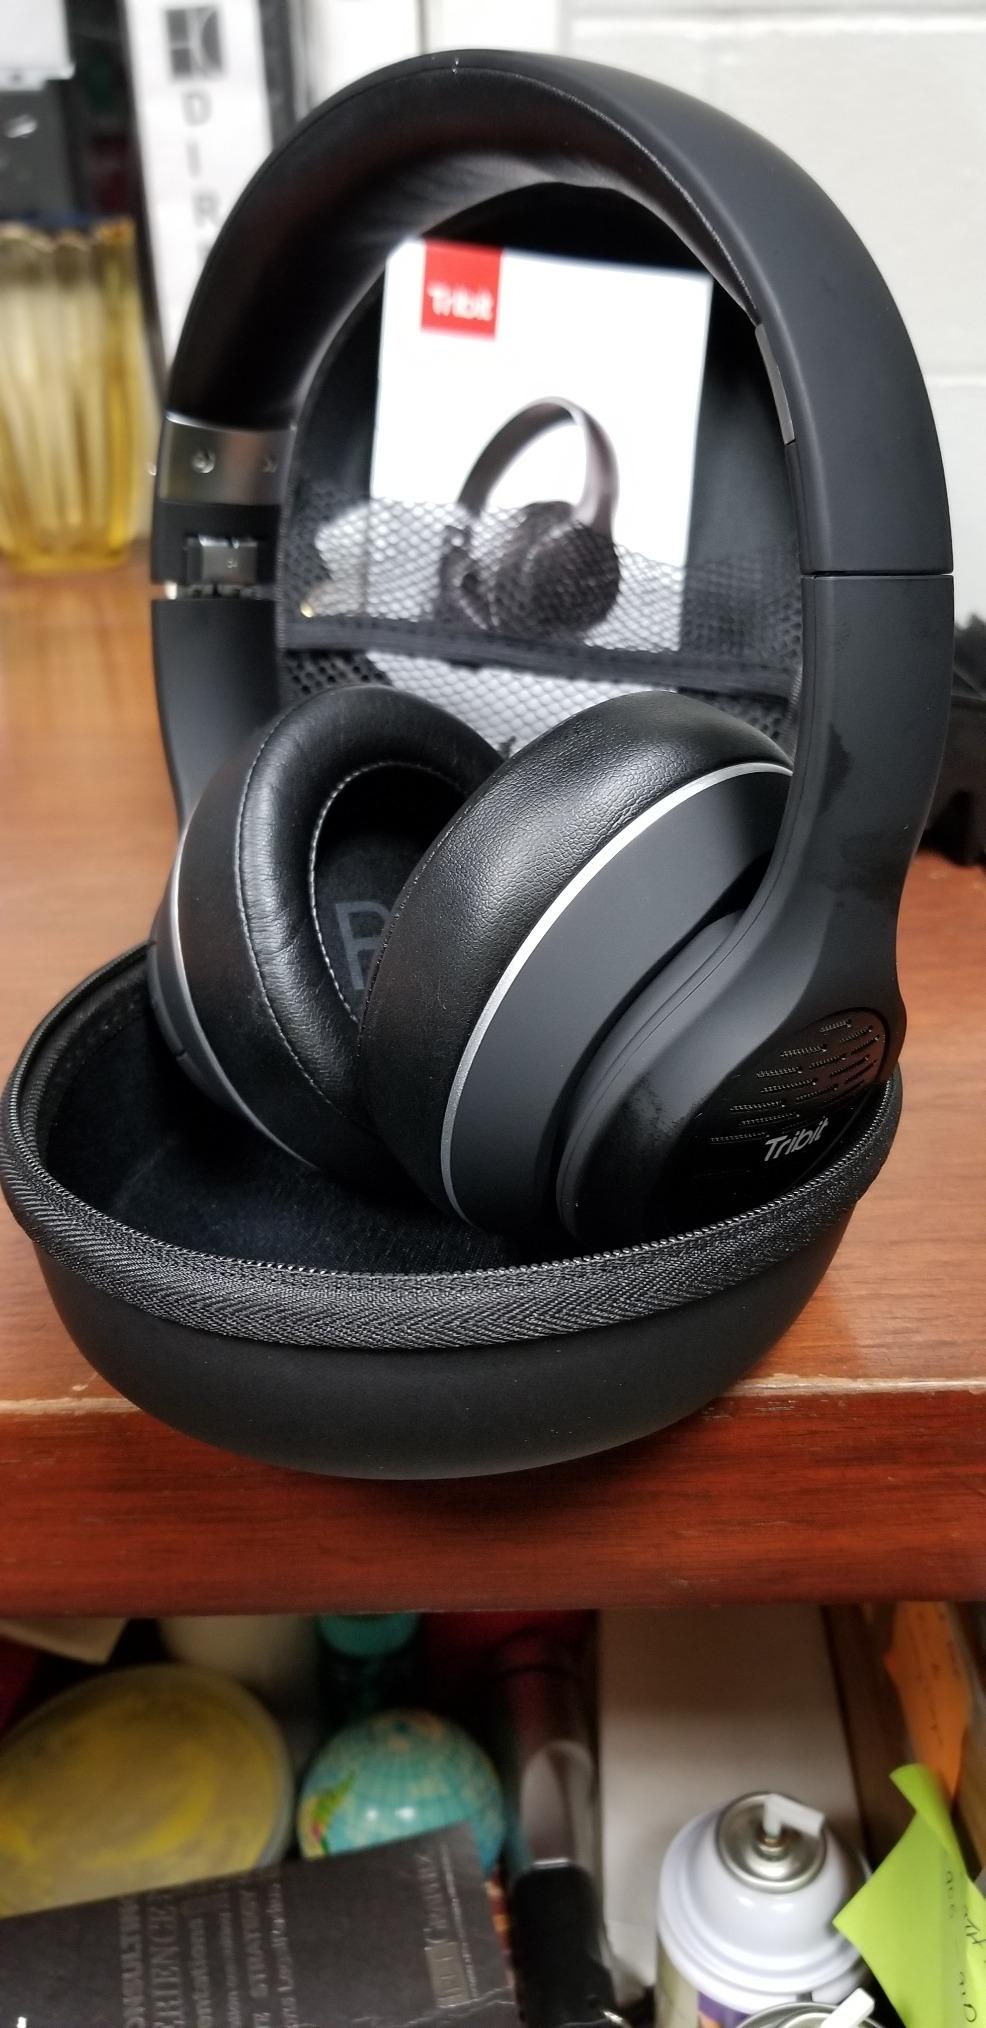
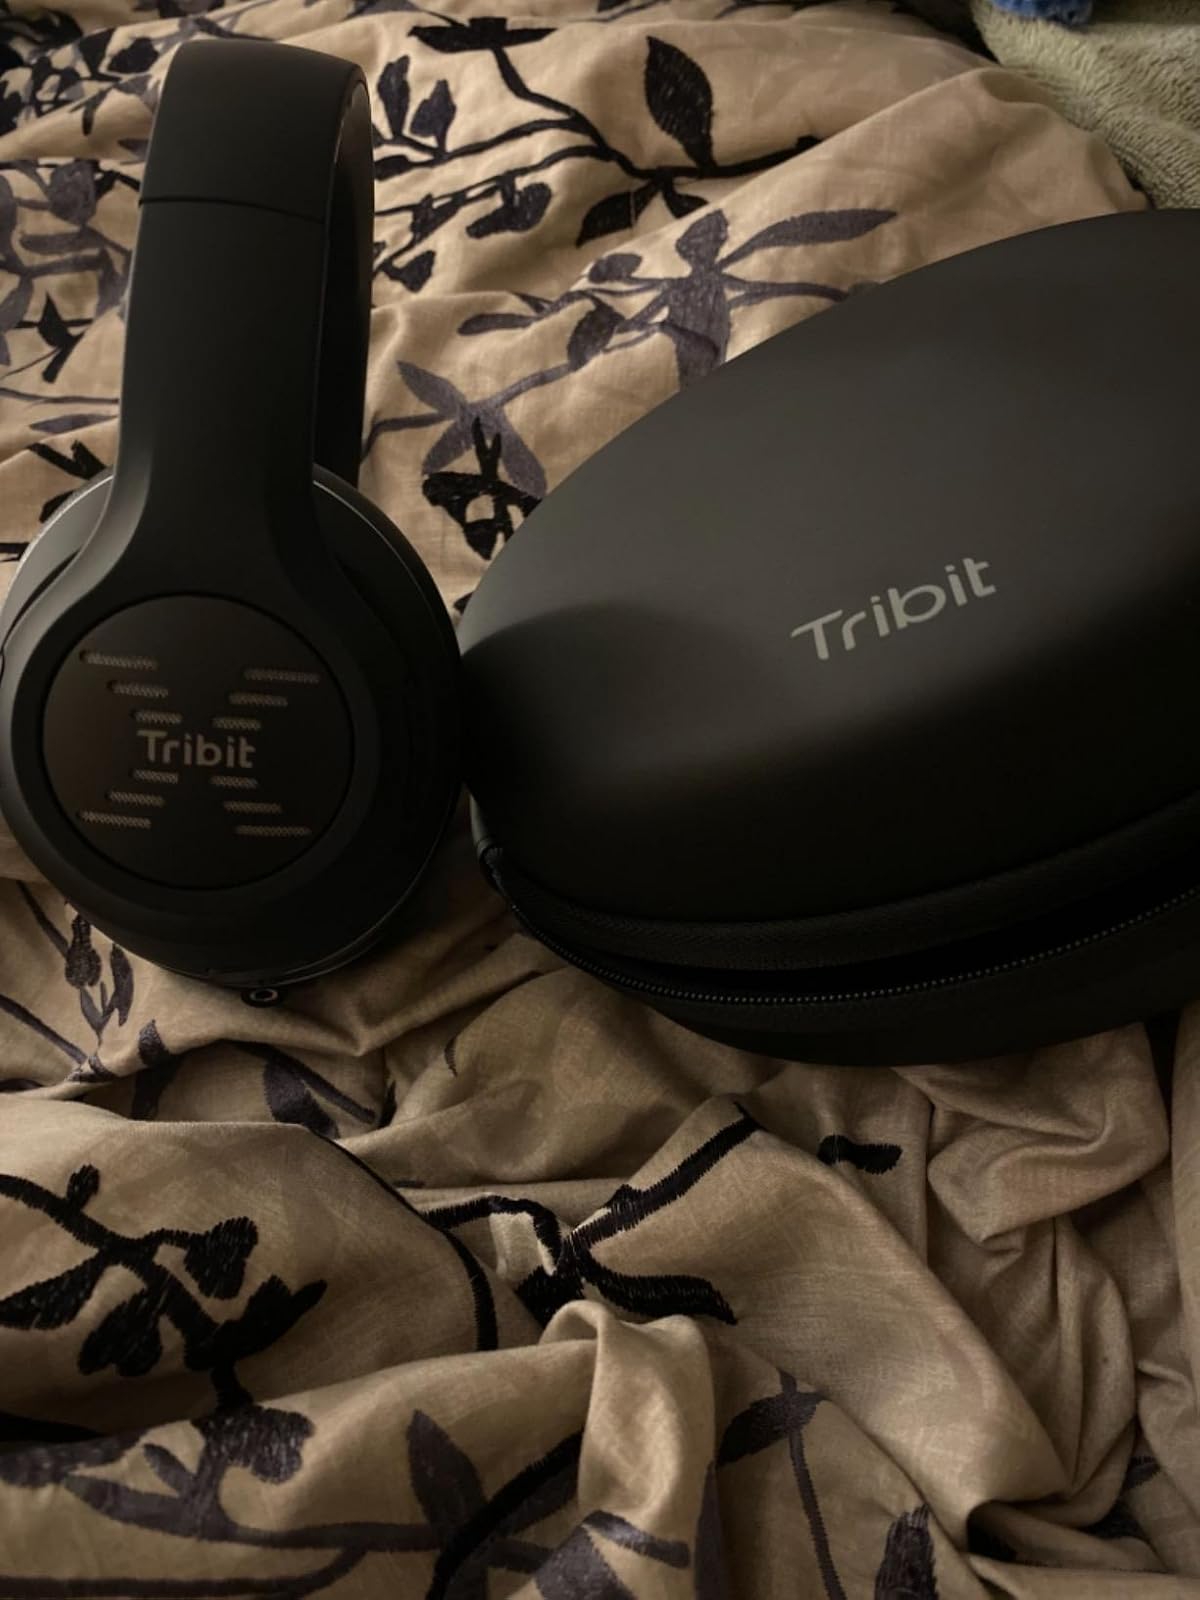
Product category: headphones
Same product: yes